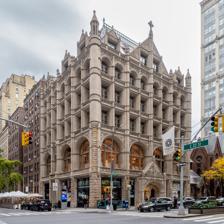
Building: Church Missions House
Country: United States of America
Year built: 1894
Historic building in Manhattan, New York United States historic place Church Missions House U.S. National Register of Historic Places New York State Register of Historic Places New York City Landmark No. 1044 Location 281 Park Ave. South Manhattan , New York, US Coordinates 40°44′21″N 73°59′12″W / 40.73917°N 73.98667°W / 40.73917; -73.98667 Built 1892 Architect Robert Williams Gibson Edward J. Neville Stent Architectural style Late 19th and Early 20th Century Revivals Flemish style NRHP reference No. 82003370 NYSRHP No. 06101.001680 NYCL No. 1044 Significant dates Added to NRHP June 3, 1982 Designated NYSRHP April 9, 1982 Designated NYCL September 11, 1979 Church Missions House (also known as 281 Park Avenue South ) is a historic building at Park Avenue South and East 22nd Street in the Gramercy Park neighborhood of Manhattan in New York City . Part of an area once known as "Charity Row", the building was designed by Robert W. Gibson and Edward J. Neville Stent, with a steel structure and medieval -inspired facade . The design was inspired by the town halls of Haarlem and medieval Amsterdam . Church Missions House is so named because it was the headquarters of the Episcopal Church 's Domestic and Foreign Missionary Society for much of the 20th century. The facade is made of granite at the ground story and Indiana Limestone on the other stories. The facade's composition is based on the arrangement of the superstructure, which is arranged as a grid of rectangles. The main entrance is through a porch at the center of the Park Avenue facade. Inside, the building contains at least 33,600 square feet (3,120 m 2 ) of space. The Domestic and Foreign Missionary Society sought to develop a dedicated headquarters for much of the 19th century. The Church Missions House building was built between 1892 and 1894. The building was sold in 1963 to the Federation of Protestant Welfare Agencies (FPWA). The New York City Landmarks Preservation Commission designated Church Missions House as a landmark in 1979, and it was added to the National Register of Historic Places in 1982. The FPWA moved out of the building in 2015. Fotografiska New York , an offshoot of the Swedish photography museum Fotografiska , occupied it from 2019 to 2024. Site Church Missions House is at 281 Park Avenue South in the Gramercy Park neighborhood of Manhattan in New York City . The rectangular land lot is on the southeast corner of 22nd Street and Park Avenue South , covering approximately 5,600 square feet (520 m 2 ). The lot has a frontage of 70 feet (21 m) on 22nd Street to the north and 80 feet (24 m) on Park Avenue to the west. Church Missions House is adjacent to Calvary Church to the south and is directly across from the United Charities Building to the north and 300 Park Avenue South to the northwest. Other nearby buildings include Gramercy Park Hotel to the southeast, the Russell Sage Foundation Building to the east, 121 East 22nd to the northeast, and Madison Square Park Tower and 304 Park Avenue South to the northwest. Right outside the building is an entrance to the New York City Subway 's 23rd Street station, served by the 6 and <6> ​ trains. Many of the surrounding buildings are commercial loft structures similar in design to Church Missions House. During the late 19th and 20th centuries, Church Missions House was part of "Charity Row", a three-block area around Park Avenue and 22nd Street with the headquarters of charitable institutions. The New York Society for the Prevention of Cruelty to Children , the Xavier Society for the Blind , United Cerebral Palsy of New York City , and the Russell Sage Foundation were among the groups headquartered in Charity Row. When Church Missions House was built, the United Charities Building, the American Society for the Prevention of Cruelty to Animals (ASPCA), and the Bank for Savings were all being developed on nearby sites. Architecture The six-story building was designed by Robert W. Gibson and Edward J. Neville Stent for the Episcopal Church 's Domestic and Foreign Missionary Society . The extent to which either man was involved in the project is unclear, but Gibson was known as an architect of Episcopal churches in New York state during the 1890s, while Stent specialized in interior designs of churches around the same time. The design was inspired by the town halls of Haarlem and Medieval Amsterdam . Facade Entrance to the building Second-story window The facade is made of granite at the ground story and Indiana Limestone on the other stories. The original plans had called for granite on the first two stories and terracotta on the other stories. The facade's composition is based on the arrangement of the superstructure, which is arranged as a grid of rectangles. At each corner of the building is a tourelle that extends the height of the building. The rest of the facade is subdivided by vertical columns, which separate the facade into bays of openings, and horizontal spandrels , which separate windows on each story. The Park Avenue facade is divided into eight bays while the 22nd Street facade is divided into seven bays. The bays on the lowest two stories are paired; the 22nd Street facade is asymmetrical due to the arrangement of bays there. According to the AIA Guide to New York City , the Medieval -inspired facade was "equal to buildings of the Flemish and Dutch Renaissance." The main entrance is through a porch at the center of the Park Avenue facade. It consists of an archway, above which is a triangular pediment with a tympanum inside a bas-relief . The bas-relief is based on a scene from Christus Consolator , in which the ill are blessed by Christ. On the tympanum itself, the left side shows Augustine of Canterbury preaching to British people in the sixth century, while the right side shows Samuel Seabury , the first American bishop of the Episcopal Church. Edward J. N. Stent carved the tympanum. The spandrels at the top corners of the arch are decorated with icons inspired by 16th-century motifs. Originally, a screen with large wrought-iron gates was at the Park Avenue entrance. The remainder of the ground floor contains storefront windows, which are flanked by piers of rock-faced granite. The second story consists of an arcade with double-width arches that mostly correspond to the storefront windows below. At the top corners of the windows are spandrels with foliate carvings. The third and fourth stories are composed of rectangular window openings. The fifth floor has round-arched openings that represent part of a triforium in a medieval church. The sixth floor has a tiled mansard roof with dormer windows. The central dormer on Park Avenue has a gable with a stone cross; it is flanked by a pair of smaller dormers. The center gable has a statue of St. Paul . A copper cresting and skylights run above the roof. Interior The facade seen from 22nd Street Sources disagree on the amount of space Church Missions House contains. According to the New York City Department of City Planning , the building has a gross floor area of 33,600 square feet (3,120 m 2 ). The Wall Street Journal cites the building as having 36,749 square feet (3,414.1 m 2 ) of usable space, while other sources describe the building as having 45,000 square feet (4,200 m 2 ). Church Missions House has several features that were used in the early skyscrapers of New York City during the late 19th century. The building has a self-supporting steel superstructure filled with brick, and it had an elevator and architectural terracotta fireproofing from the outset. It predated the American Surety Building , the first skyscraper in New York City with a superstructure made entirely of steel, by two years. As of December 2019 [update] , all six floors of the building are occupied by Fotografiska New York , a Swedish photography museum. The ground floor has a cafe and a gift shop. The storefronts facing the streets were initially rented to publishers of religious media. Originally, the second story had a hallway made of polished Florentine mosaic as well as offices with parquet floors. The second floor also had rooms for the board, library, Women's Auxiliary, and chapel . The chapel, connected to the board room and library, had a chancel , altar , reredos , organ loft , robing room, and stained-glass window. The space has a 20-foot (6.1 m) ceiling Since 2019, the second story has been occupied by Veronika, a 150-seat restaurant operated by Stephen Starr . The restaurant incorporates some of the historic stained-glass windows that were previously mounted on the facade. The space also contains a mural by Dean Barger , brass chandeliers, wood doorways and floors, and mohair chairs. As designed, the upper stories were intended for offices and studios. The halls were wainscoted in marble and tiled with mosaic, while passageways were made of stone and iron. Fotografiska New York operates galleries on the third through fifth stories. The sixth story has an event space with a skylight and a vaulted ceiling. When the building was renovated for Fotografiska New York, some low-height ceilings were removed and the original steel beams were revealed. Walls were built 3 feet (0.91 m) behind the facade's stained-glass windows so the natural light did not interfere with the exhibits. History The Domestic and Foreign Missionary Society had been founded in Philadelphia in 1821. The Domestic and Foreign Missionary Society moved to New York City in 1835. The Foreign Committee took space at 115 Franklin Street in lower Manhattan , while the Domestic Committee was housed nearby at White and Center Streets. The Episcopal Church sought to combine the offices of the two committees as early as 1836. The Society had rented office space at 281 Broadway near Chambers Street by 1840, and the committees both had several headquarters during the next decade and a half. By 1853, it had opened offices at the Bible House, where it remained for four decades. In 1864, the Society appointed the Committee on Church Missions House to research sites for a new headquarters. The effort stalled again through the 1880s. Construction William S. Langford was elected to Society leadership in 1885. Langford visited the headquarters of the Society for Promoting Christian Knowledge in London three years later. Upon his return to the United States, he wrote to the Society's Board of Managers that a church missions headquarters was needed. In October 1888, a bishop, two presbyters , and six laymen were appointed to a committee to select the site and raise money through subscriptions. Prominent businessmen William Bayard Cutting , William G. Low , and Cornelius Vanderbilt were all on the committee. By May 1889, the committee had identified a site near Fourth (now Park) Avenue and 22nd Street. The site was selected because it was on a major avenue; it was near 23rd Street , where a crosstown streetcar line operated; it was next to Calvary Church, a major Episcopal church; and Madison Square and Gramercy parks were both nearby. Church Missions House, ca. 1905 Four alternative plans for a seven-story Missions House were presented to the Society's Board of Missions in September 1889. Church architect Robert W. Gibson was asked to review the plans. The following month, the Board of Missions approved the project. The winning plan was likely Stent's entry, published in the journal Spirit of Missions in December 1889. Stent's design was narrower than what was ultimately built, but the general design was almost the same. The Society sought to raise $200,000 for the building's construction through subscription. Over half of the total amount, $110,000, was raised by March 1890. The subscription was completed with two $50,000 donations from the Edson family that May. The Board decided to approve the project in October 1891. Early the following year, the Society bought an adjacent lot from the ASPCA, directly at the corner of Fourth Avenue and 22nd Street. Afterward, Stent's plans were revised, allowing for the construction of a larger structure on the site. The cornerstone of the building was laid on October 3, 1892, a year after the project was approved. The firm of Robinson & Wallace did not start constructing the building until that December. By mid-1893, the cost of construction had risen to $500,000. The Domestic and Foreign Missionary Society unceremoniously moved to its new headquarters on January 1, 1894. The Society did not wish to dedicate Church Missions House until all debts were settled. The building was officially dedicated three weeks later, on January 25. Episcopal use The building originally had an Episcopal Church bookstore on the ground floor. Office space was rented to the American Church Missionary Society, the American Church Building Fund, the Society for Promoting Christianity among the Jews, the Church Temperance Society, the Church Periodical Club, and the Brotherhood of Saint Andrew. Church Missions House started hosting the annual House of Bishops upon its completion. Church Missions House also hosted meetings of the city's Episcopal clergy, as well as elections of bishops. In 1898, a memorial altar was dedicated in Church Missions House's chapel in memory of W. S. Langford, who had long been a secretary for the Board of Missions. Four years later, Dean Hoffman willed $50,000 to the Board of Missions for real-estate investment. The money reportedly could have paid for an additional three or four stories, but these were not built. The Domestic and Foreign Missionary Society celebrated its centennial at Church Missions House in 1921. The Episcopal Church's National Council was headquartered in the building by 1925. That year, it was tasked with studying the feasibility of relocating the Episcopal offices from Church Missions House to Washington, D.C. , the capital of the United States. It was around this time that the Episcopal Church nationally faced a deficit. In 1926, the council authorized the church's finance department to sell Church Missions House. The building was valued at $400,000, though it was not sold at the time. The church continued to experience financial difficulties through the 1930s. The National Council first invited women to its meetings at Church Missions House in 1935 after a ban on female council members was rescinded. Episcopalians across the United States nicknamed Church Missions House "281", for its address number, whenever they talked about the Episcopal headquarters in the building. Gable at the top of Church Missions House Relocation of the offices to D.C. was again proposed in October 1940. James E. Freeman , bishop of D.C., said at the time that he had been advocating for such a change since 1925. The Episcopal Church remained at Church Missions House. In 1947, it purchased the Herbert L. Satterlee estate in Greenwich, Connecticut , for a lodging center and presiding bishop's residence, though the Episcopal offices continued to be in Church Missions House. The presiding bishops of the Episcopal Church (including Arthur C. Lichtenberger from 1958) had their offices at Church Missions House and lived at the bishop's residence in Greenwich. Ultimately, in 1960, the Episcopal Church bought property on Second Avenue and 43rd Street. The church planned a new office building on that site to combine its offices at Church Missions House, the Greenwich estate, and a third structure at 317 East 23rd Street. By then, the church had long outgrown Church Missions House, and it had rejected several alternative office sites, including the then-new Interchurch Center in Morningside Heights, Manhattan . FPWA use In February 1963, the Episcopal Church moved to its new offices at 815 Second Avenue. The same year, the Federation of Protestant Welfare Agencies (FPWA) bought the building for $350,000 and spent another $560,000 to renovate it. George C. Textor, the president of the Marine Midland Trust Company, held a fundraising drive to cover the cost of purchase and renovation. As part of the project, the exterior was cleaned, the original interior details were restored, and the building was upgraded with modern elevators and mechanical systems. Church Missions House reopened in December 1963 as the FPWA's first permanent headquarters; the organization had previously occupied rented space. At that time, the Municipal Art Society and The New York Community Trust had already designated the building as a landmark. The New York City Landmarks Preservation Commission designated Church Missions House as a city landmark on September 11, 1979. The building was added to the National Register of Historic Places on June 3, 1982. Church Missions House lies immediately outside the Gramercy Park Historic District , though a neighborhood group has proposed adding the building to the district. While the district was extended in 1988, the building was not part of the extension. Church Missions House was restored in the early 1990s by the firm of Kapell & Kastow. The FPWA received a $300,000 grant to restore the roof in June 1991. The roof, the stained-glass windows, and the wooden doors and wainscoting were renovated as part of the project. In addition, the mosaic-tile floors and plaster decorations were restored. The architects created rental space for other non-profit organizations on two floors and the Laura Parsons Pratt Conference Center on the ground floor. J.P. Morgan & Co. provided a letter of credit to the FPWA for the restoration. The New York Landmarks Conservancy granted its Lucy G. Moses Preservation Award in 1994 to Kapell & Kostow for their renovation of Church Missions House. 2010s to present Secondary entrance to Fotografiska New York from 22nd Street By 2014, Church Missions House was for sale; at the time, it was the only remaining building in Charity Row that was still used by a nonprofit. The building was sold that July for approximately $50 million. The Real Deal magazine initially reported that the Garzoni family of Italy was the buyer, but it subsequently reported that Aby Rosen of RFR Realty was the true buyer. Rosen was acquiring several other structures across Manhattan at the time, saying that his firm was seeking "properties that are unique, with beautiful architecture". With the sale, the FPWA decided to move to the Financial District of Lower Manhattan. The joint venture of RFR Holding and HQ Capital Real Estate LP finalized their purchase in January 2015. The building was to be converted to condominiums, with shops on the ground floor and an office lobby on 22nd Street. The LPC approved the plans in March 2015. The building's varying ceiling heights and relatively small floor plates also made the building unwieldy for office use. By August 2015, RFR was looking to lease the building to a single tenant instead of converting it to office use. The same year, Jan Broman , cofounder of Swedish photography museum Fotografiska , decided to lease the building after his wife had pointed it out during a taxicab ride. Broman was looking to expand the museum to New York City, and he contacted the building's leasing agent the day after his taxicab ride. Another contender for the building during this time was Anna Sorokin , who was looking to lease Church Missions House for the Anna Delvey Foundation, a private members' club and art foundation that she hoped to create. Sorokin was subsequently indicted for fraud in 2018, having pretended to be a wealthy heiress. Several statues of naked men were displayed in the building's storefronts in 2016. In 2017, Fotografiska leased the entire building from RFR. The transaction included an adjacent chapel, which would be connected to a restaurant in the building. CetraRuddy was hired to redesign the interior for the museum, while Roman and Williams was hired to design a second-story restaurant space with a bar. In addition, Higgins Quasebarth & Partners restored the building's historic design features and technology company Linq designed equipment for the museum. Fotografiska New York opened in December 2019. The same month, RFR bought out its partner's stake in the building for $56 million. The building's popularity increased in the early 2020s after Netflix released Inventing Anna , a drama miniseries about Sorokin. RFR placed Church Missions House for sale in July 2022, seeking $135 million for the building; however, a change in the building's ownership would not affect Fotografiska's lease. In May 2024, Fotografiska announced it would relocate that September and that the restaurant and Chapel Bar would close in June 2024. That month, RFR placed the building for sale once again, with an asking price of $125 million. See also National Register of Historic Places listings in Manhattan from 14th to 59th Streets List of New York City Designated Landmarks in Manhattan from 14th to 59th Streets References Notes